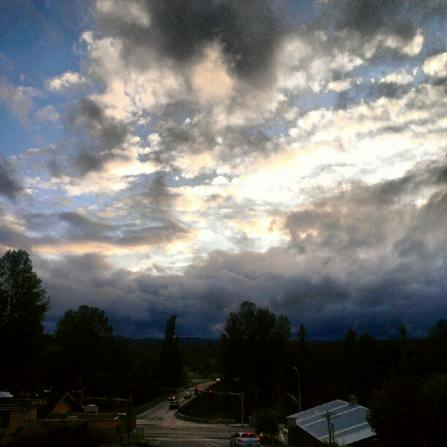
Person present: No